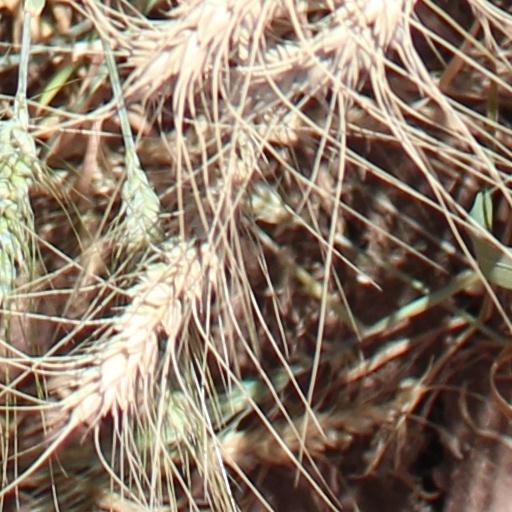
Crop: wheat